Ringvål

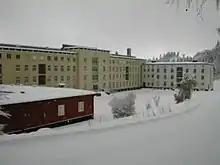
Old sanatorium in Ringvål

The village has a population (2024) of 448 and a population density of .